Ascension Cathedral, Almaty

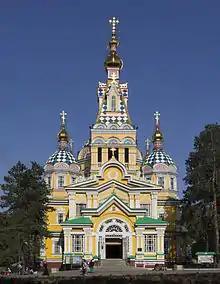

The Ascension Cathedral ( "Vosnesenskiy sobor", "Voznesensk kafedraly shirkeýi"), also known as Zenkov Cathedral, is a Russian Orthodox cathedral located in Panfilov Park in Almaty, Kazakhstan. Completed in 1907, the cathedral is made out of wood but without nails. It stands 56 meters tall, and is claimed to be the second tallest wooden church in the world.